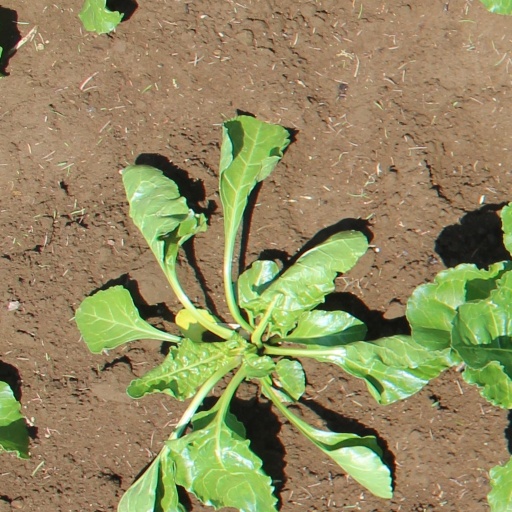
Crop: sugar beet